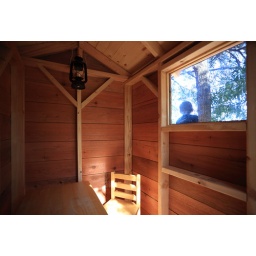
A tree house we've built in our backyard. Inside, by day.